John W. Goff

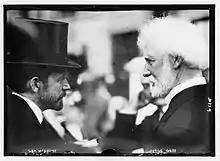
George McAneny and Judge Goff in 1914

In October 1912, Goff presided over the first trial of Charles Becker, a police lieutenant charged with arranging the murder of a gambler named Herman Rosenthal. The trial was notable for the extreme speed at which Goff ran the proceedings, which lasted about two weeks. Becker was found guilty, but the verdict was later reversed on the grounds that Goff had heavily favored the prosecution. In a 6 to 1 ruling, The Court of Appeals charged that "haste seemed to become the essence of the trial." Goff was also reprimanded for repeatedly denying the defense's requests for adjournment. When Becker received a re-trial, he was found guilty again.